Expulsion of Andalusi Christians in 1126

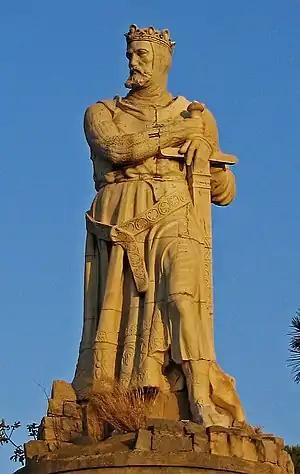
Statue of Alfonso the Battler.

Despite these conditions of coexistence, there were instances of mishandling and persecution against Christians almost from the beginning, as evidenced by the 9th-century martyrs of Córdoba or the persecution of 1099 in Granada, when Muslim emirs destroyed a Catholic church and severely mistreated the Mozarabic Christian community.